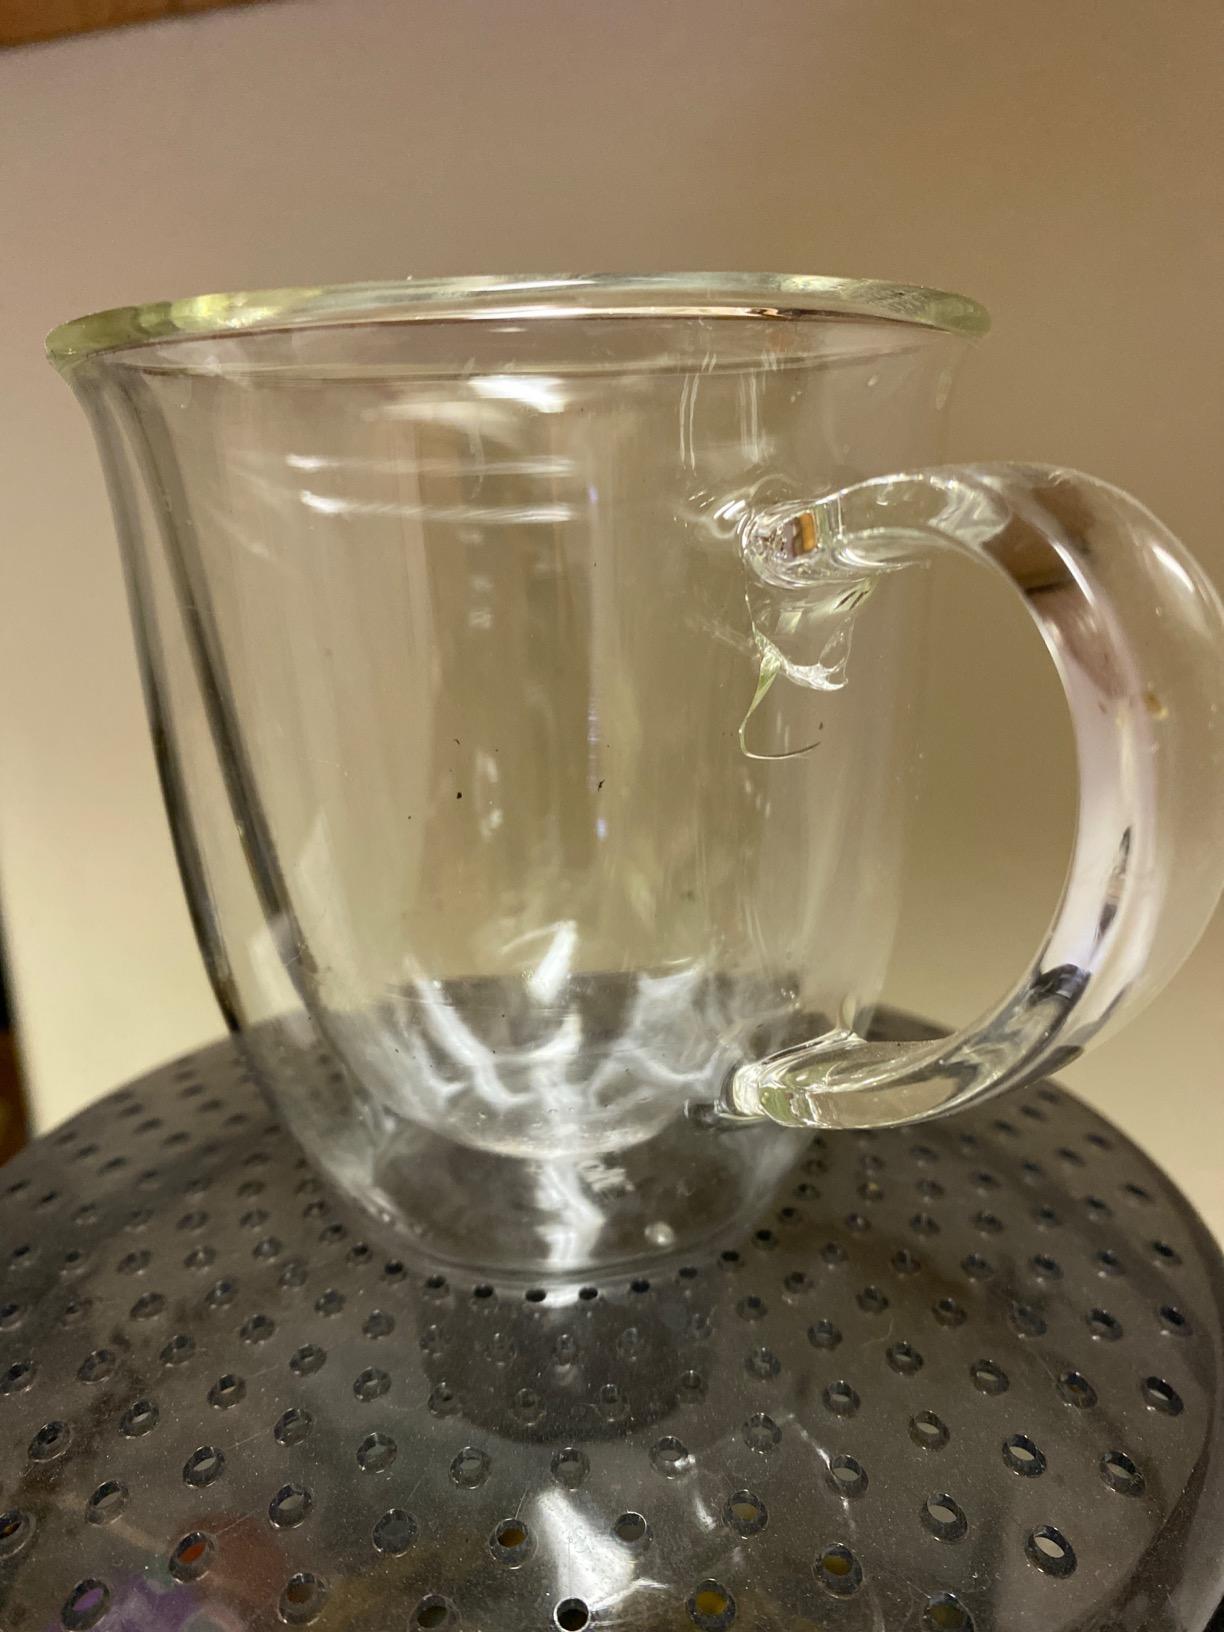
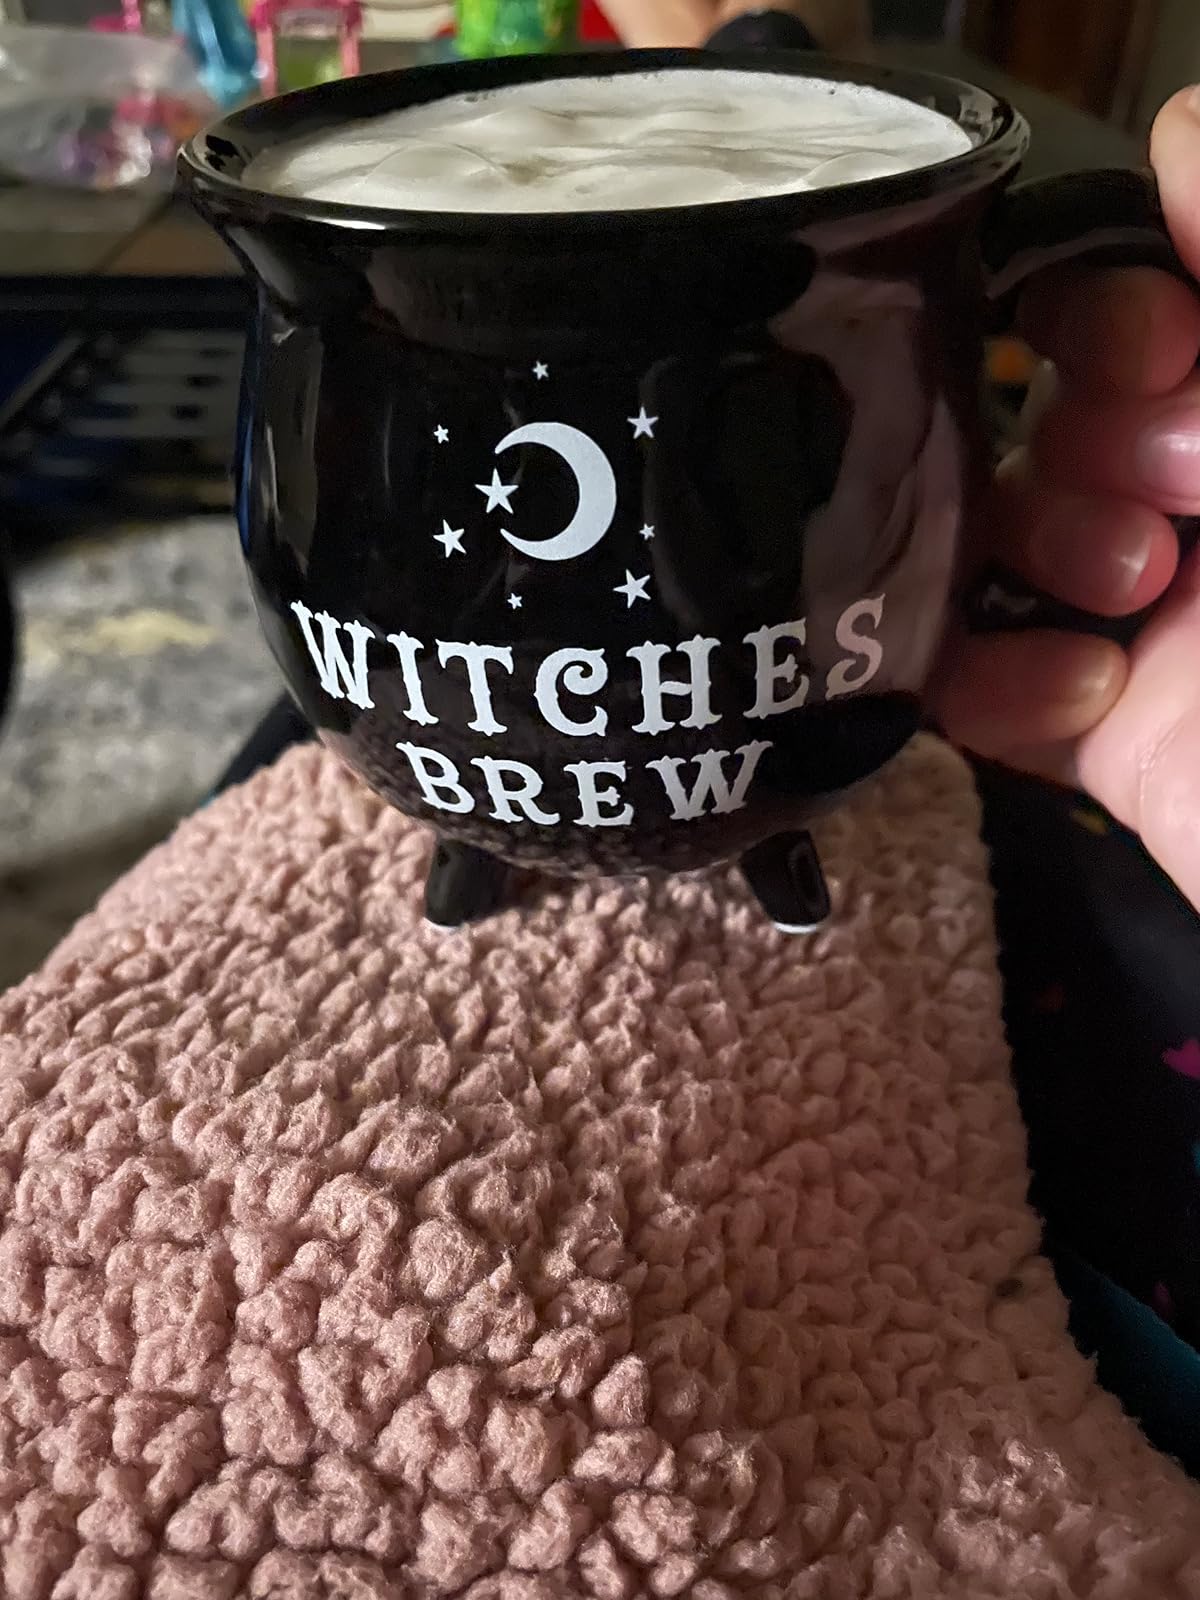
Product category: items_mug
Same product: no